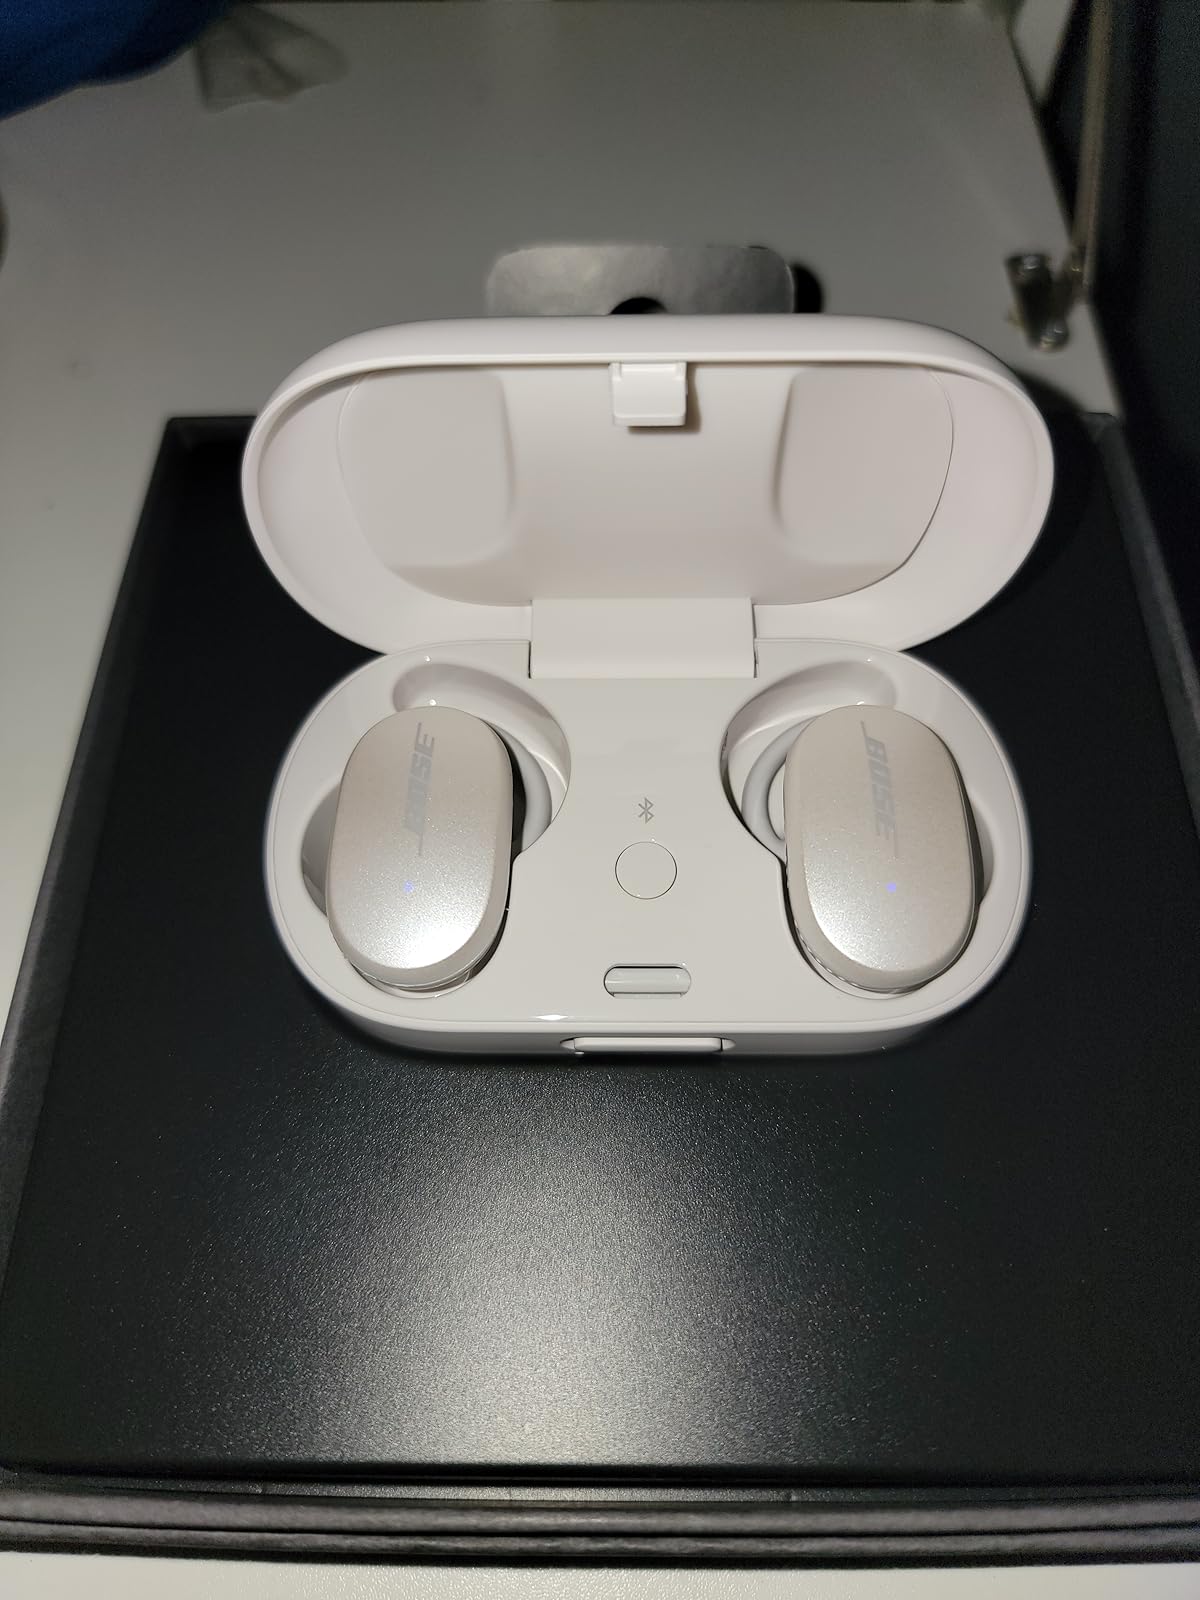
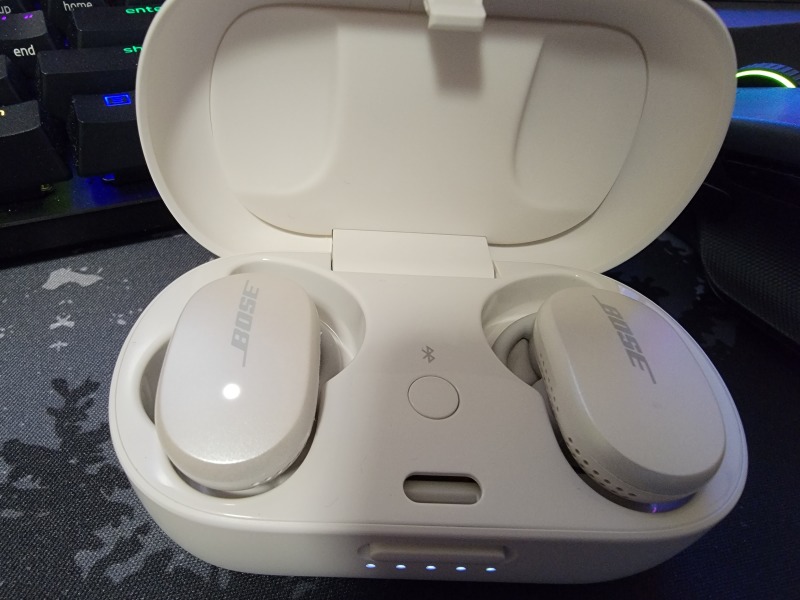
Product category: earbuds
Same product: yes